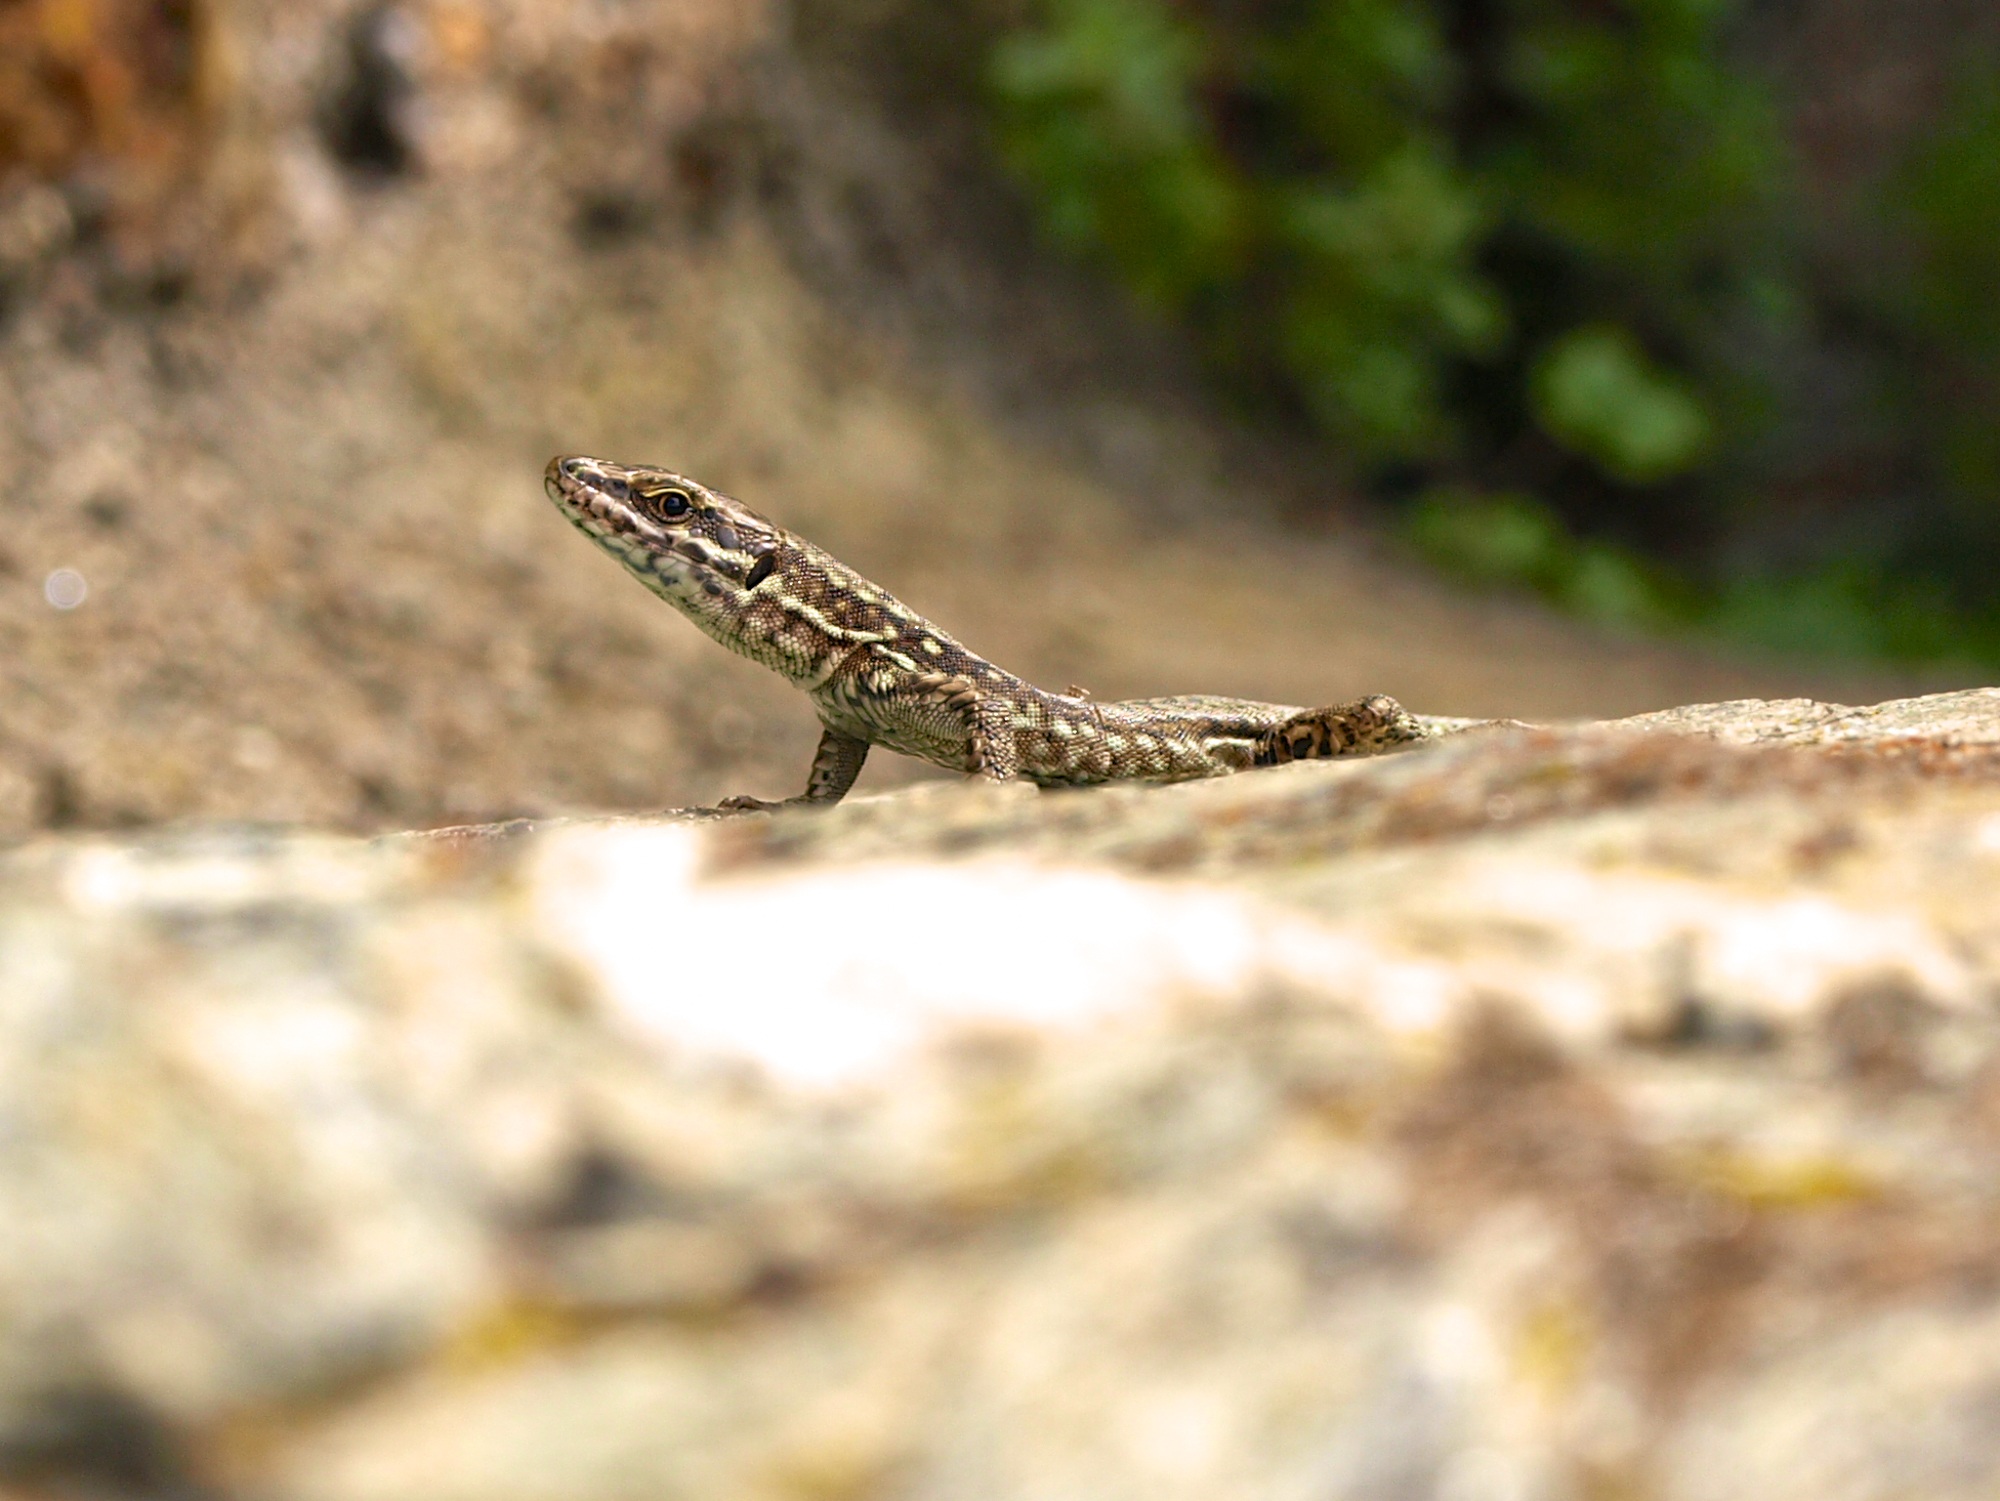
watch, stone, wildlife, reptile, amphibian, close, fauna, lizard, gecko, look, newt, skink, attention, organism, lacerta, agamidae, agama, dactyloidae, lauer, scaled reptile, salamandridae, lacertidae, lissotriton, american chameleon, anguidae, terrestrial animal, alligator lizard, whiptail